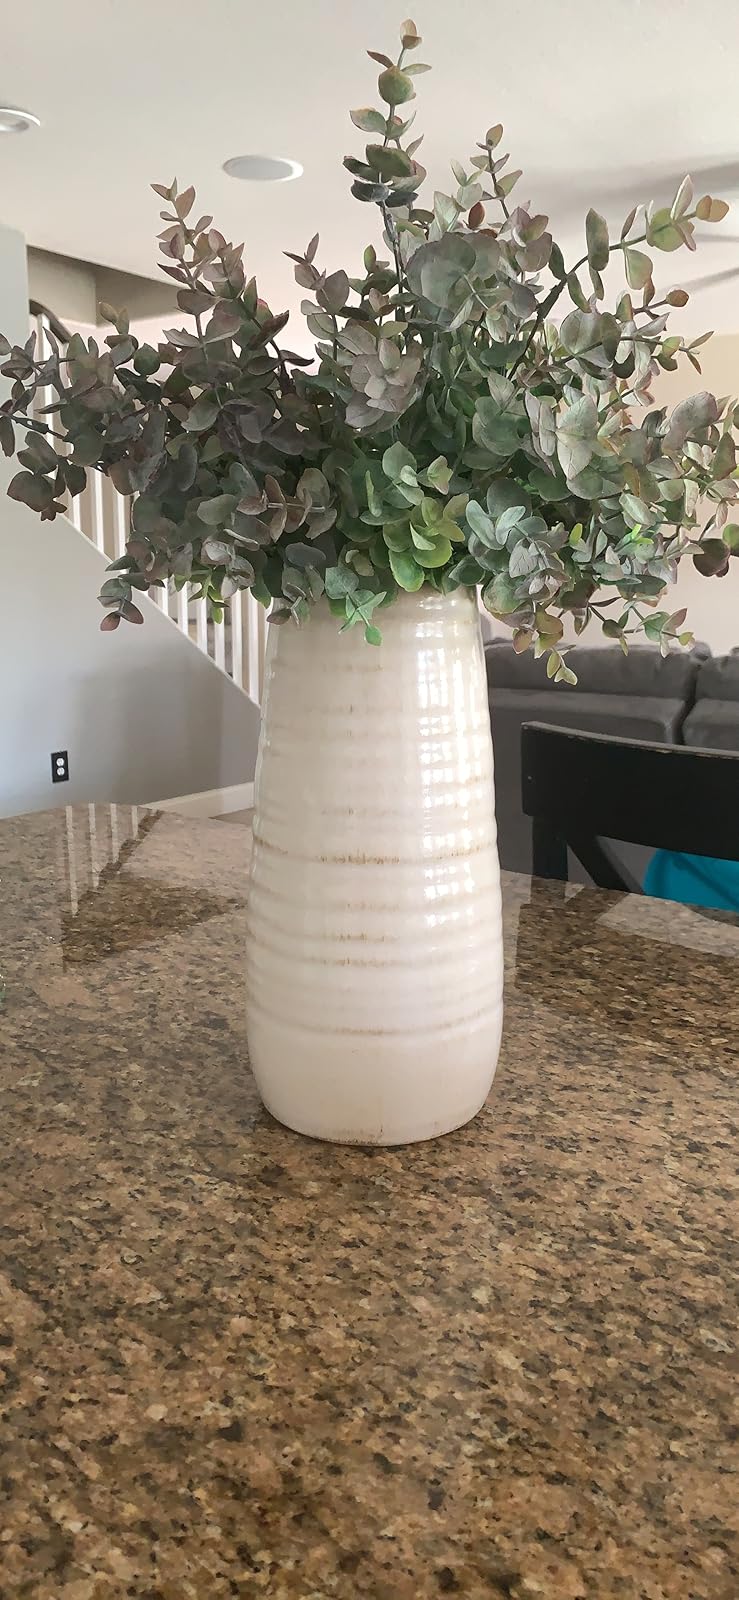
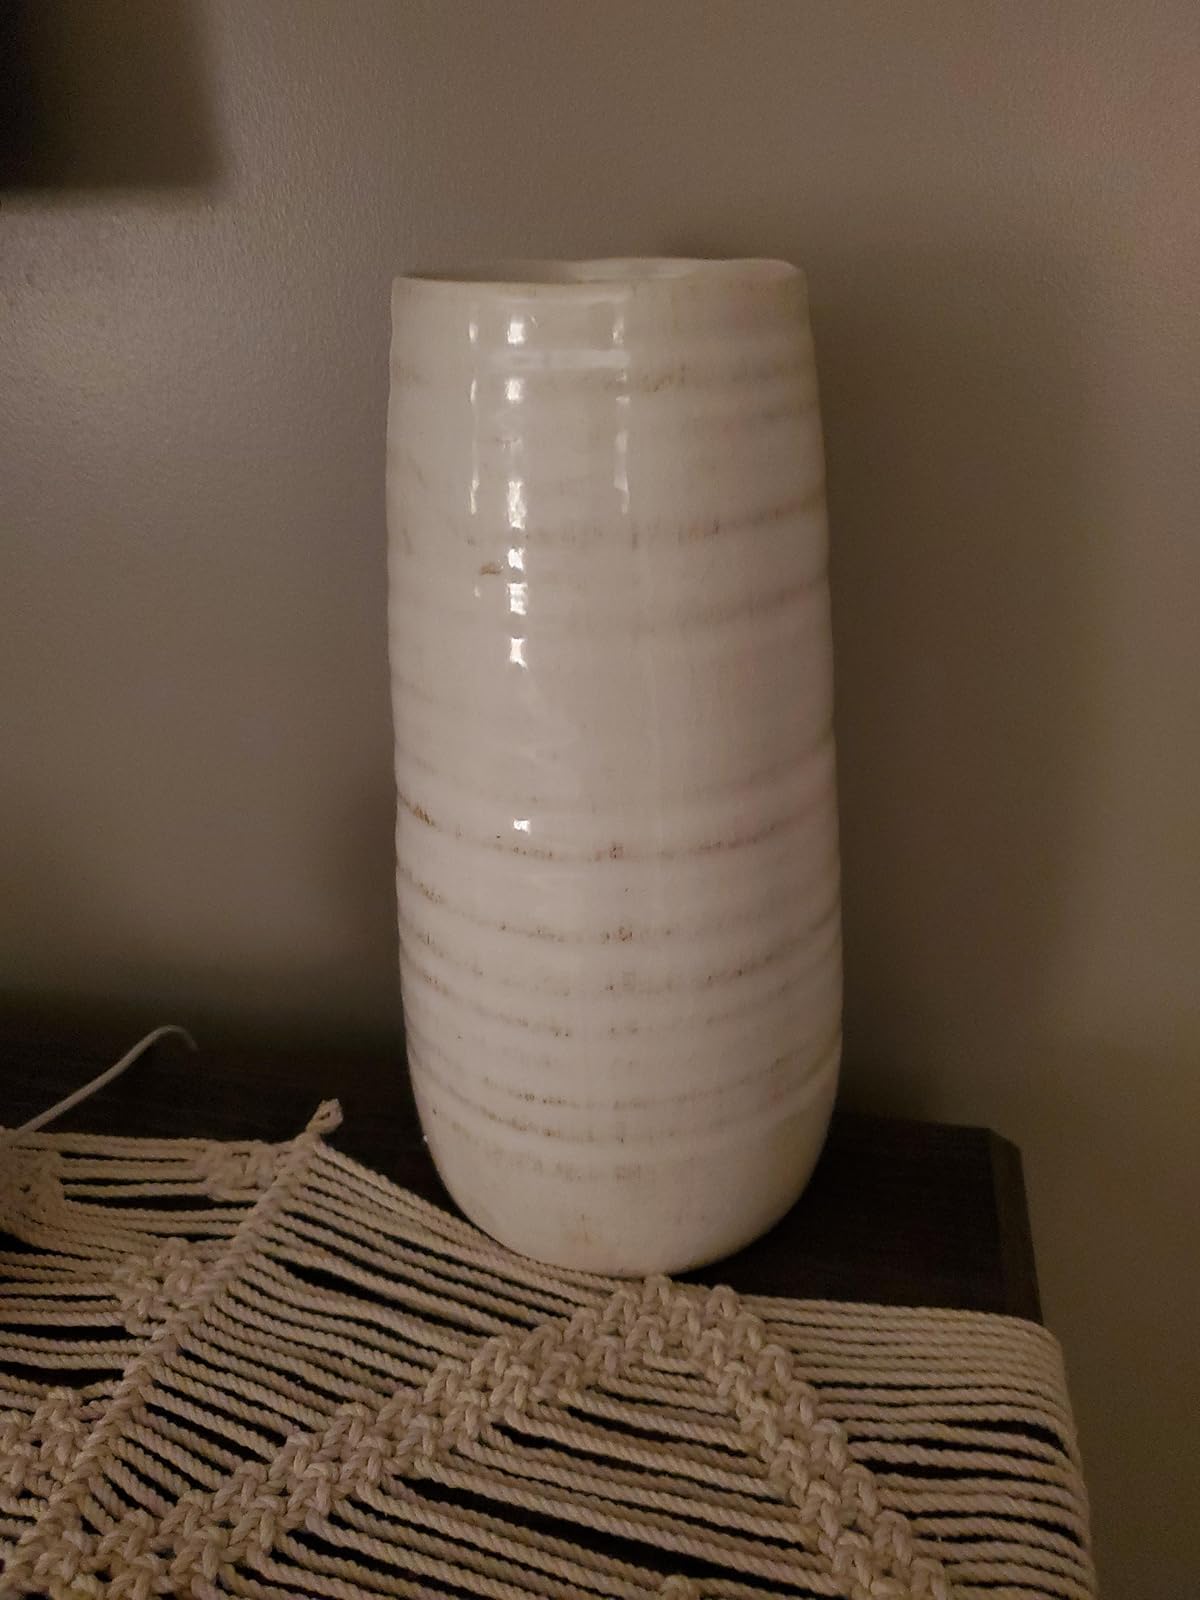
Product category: vase
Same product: yes